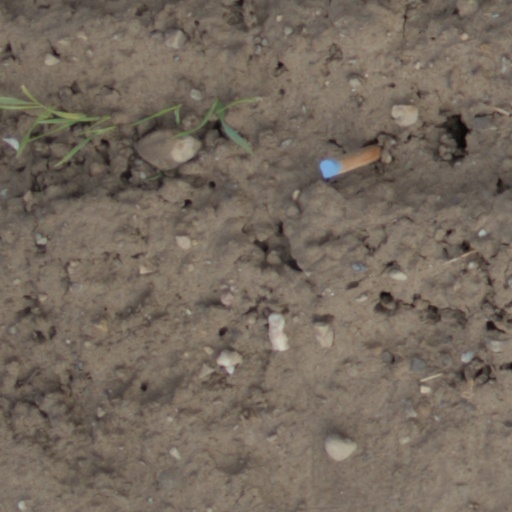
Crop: wheat